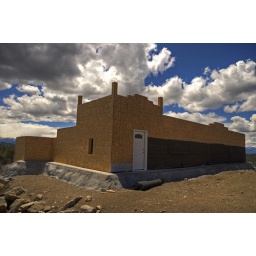
A tire-bale wall surrounds this spacious passive solar home under construction. Fremont County, CO.